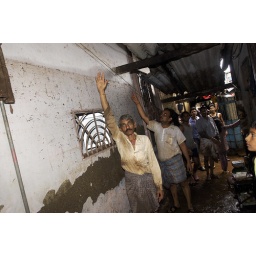
Slum dwellers showing the rise in water in their houses during the floods